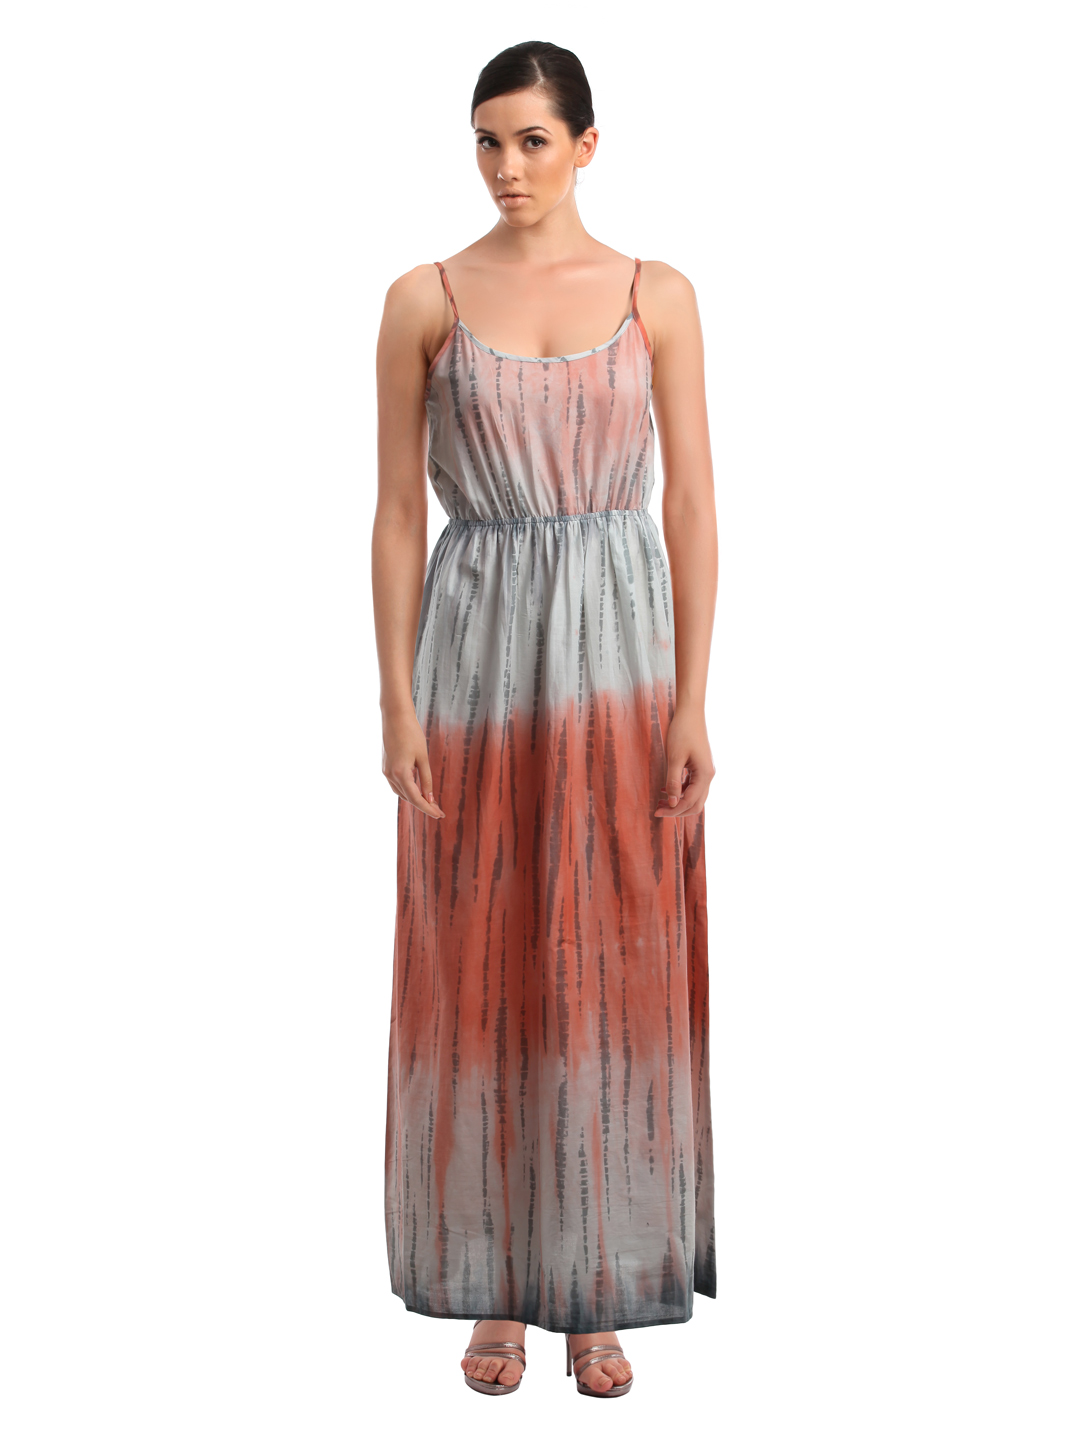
Femella Women Grey & Coral Dress
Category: Apparel / Dress / Dresses
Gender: Women
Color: Grey
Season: Summer 2012
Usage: Casual